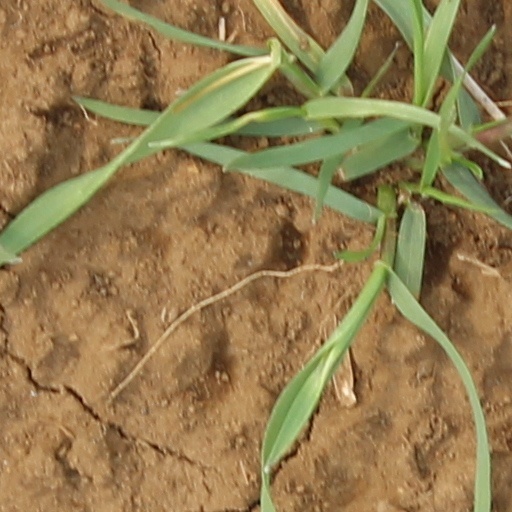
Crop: wheat